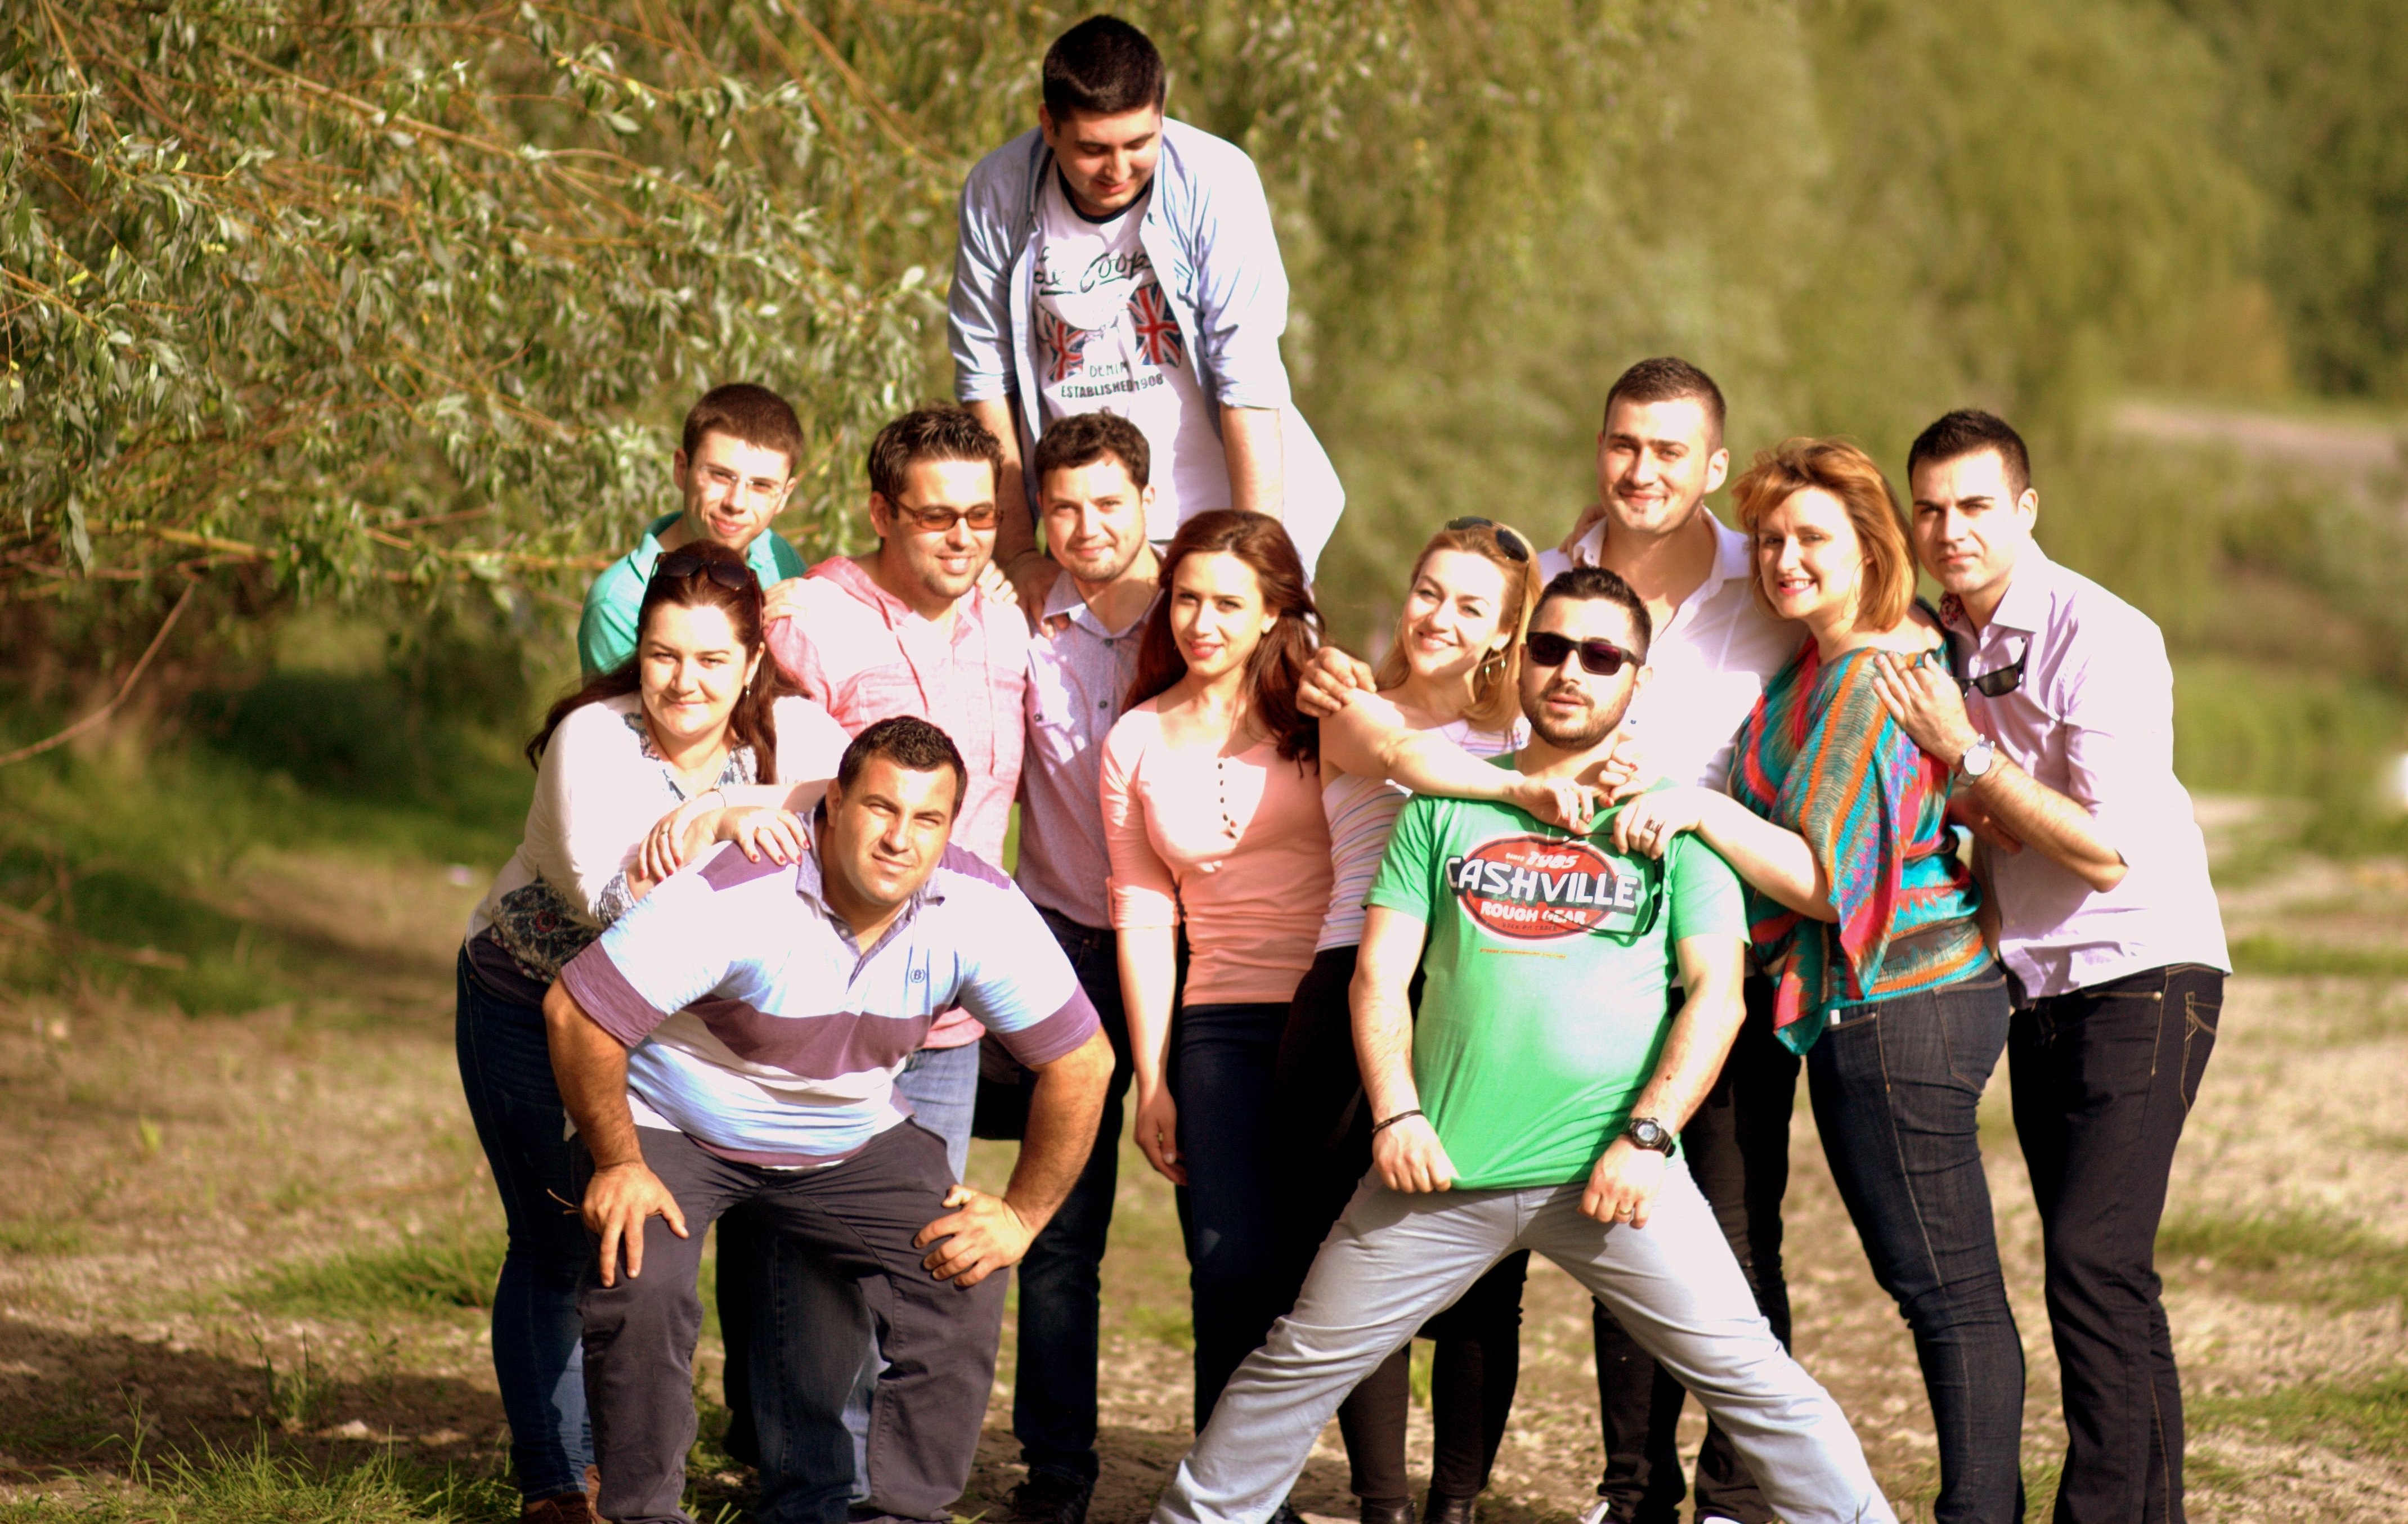
person, people, love, youth, friendship, buddy, family, team, funny, joy, the gang, social group, family reunion